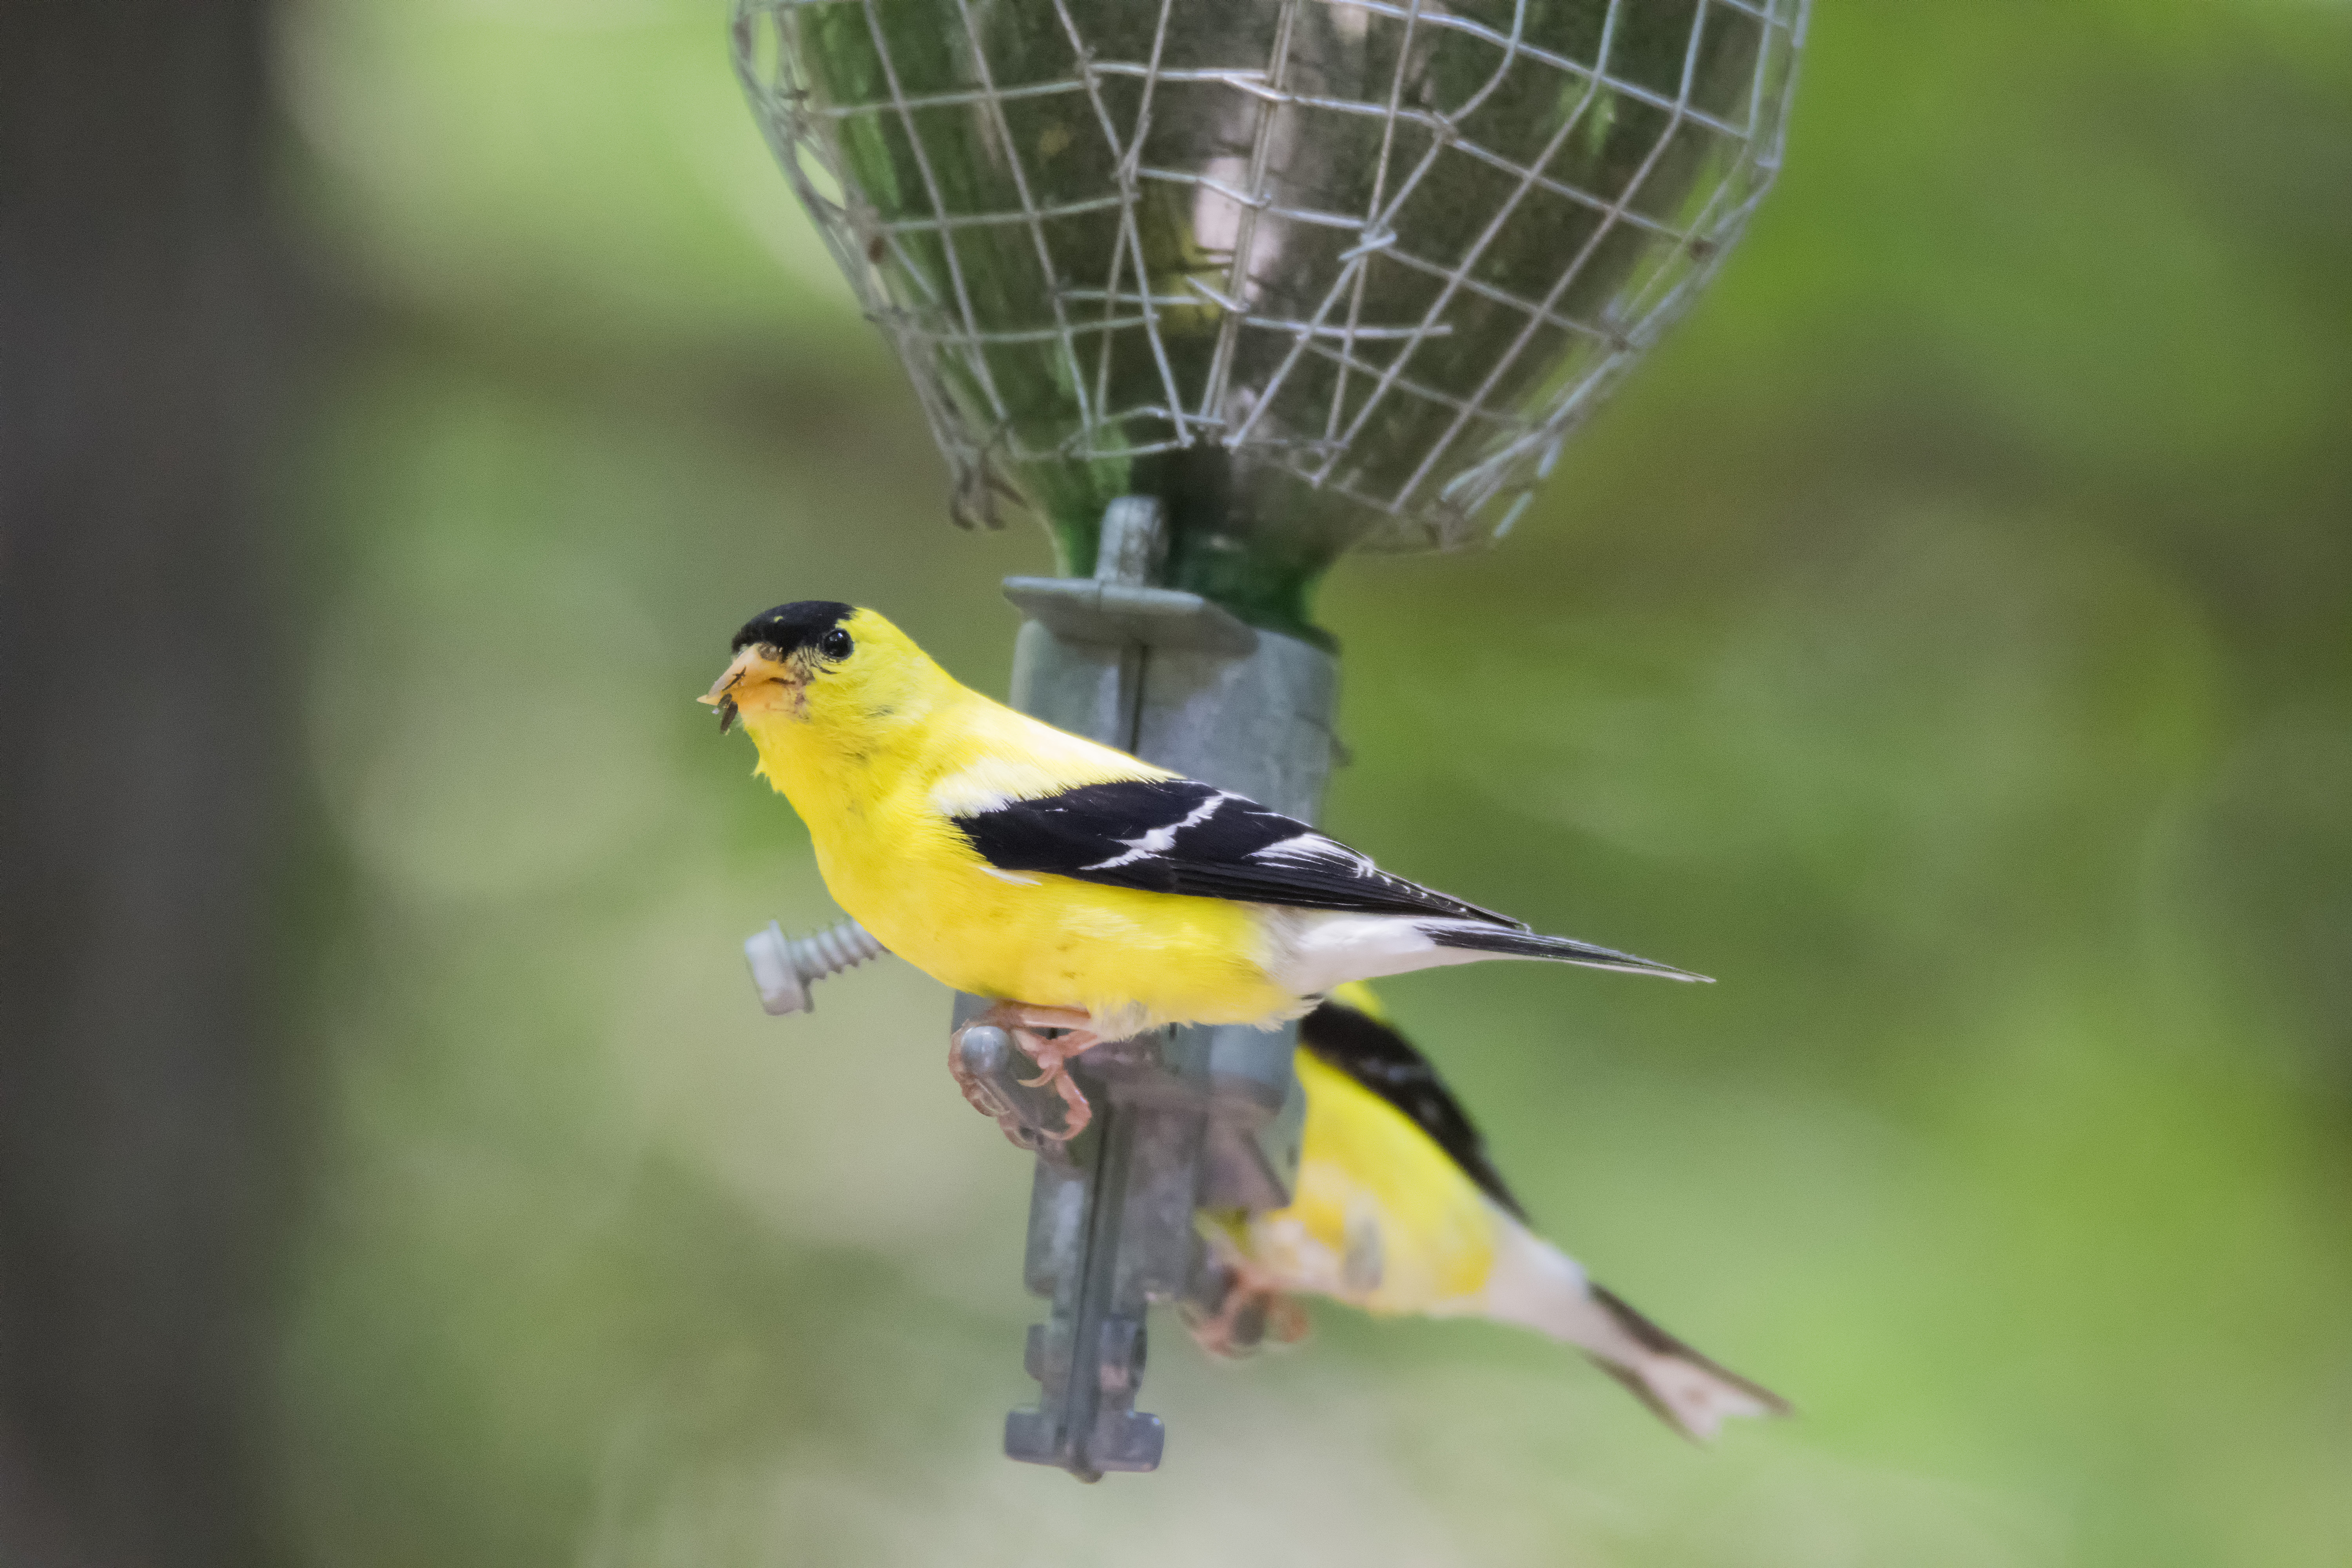
bird, wildlife, beak, fauna, american, canada, vertebrate, jaune, quebec, finch, goldfinch, sherbrooke, oiseau, chardonneret, old world flycatcher, perching bird